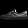
Label: Sneaker